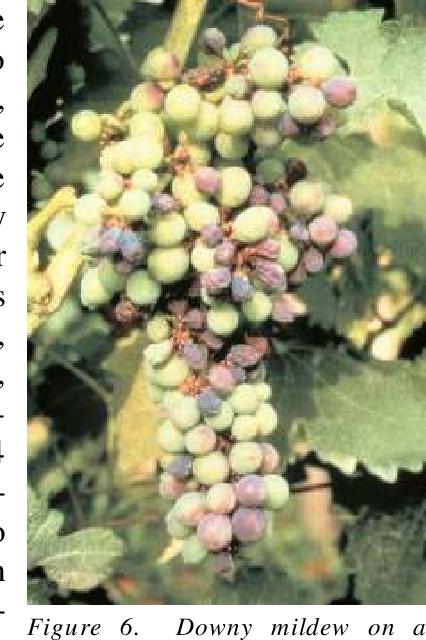
Plant: Grape
Disease: grape downy mildew